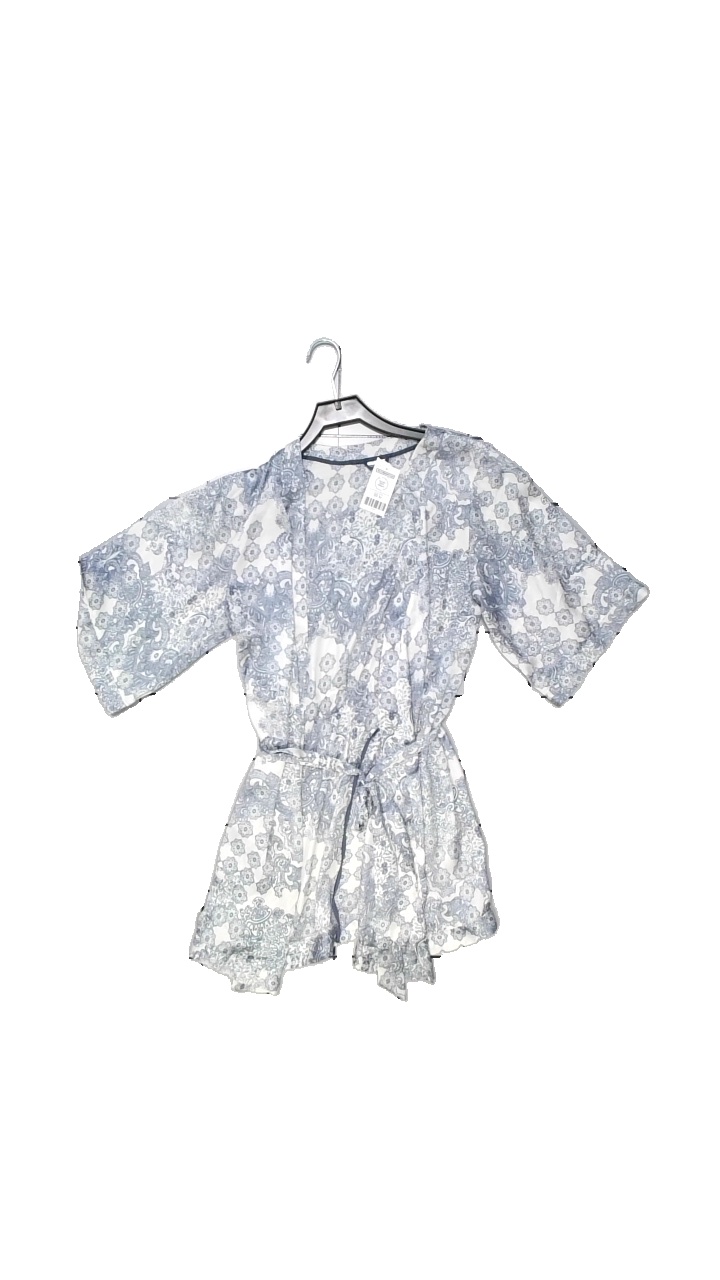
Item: Night Gown (Ladies)
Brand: Missing
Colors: Blue, White
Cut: Regular
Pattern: Floral print
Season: All
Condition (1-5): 4
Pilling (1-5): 5
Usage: Reuse
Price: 50-100